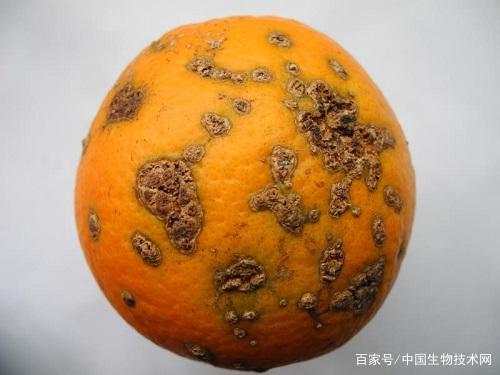
Plant: Citrus
Disease: citrus canker